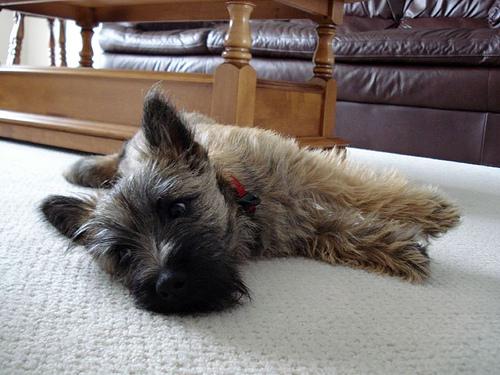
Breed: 211-n000009-cairn